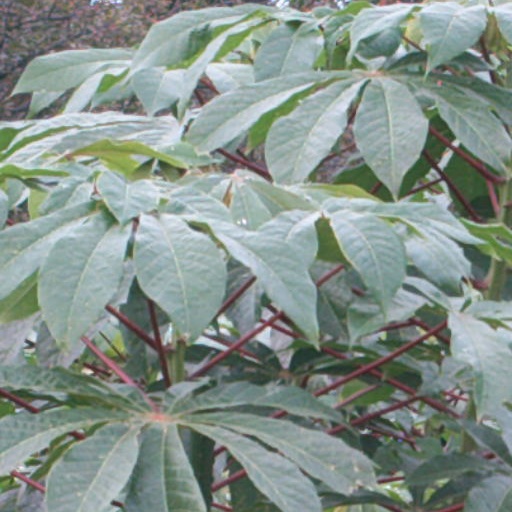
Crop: cassava